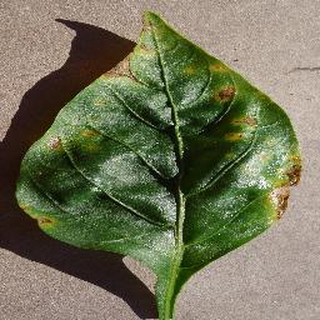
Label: bell_pepper_bacterial_spot